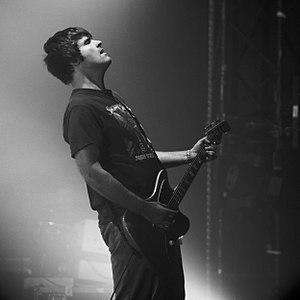
Converge est un groupe de punk hardcore américain, originaire de Salem, dans le Massachusetts. L'album qui propulse Converge au premier plan de la scène punk hardcore internationale est Jane Doe.